Dinosaur egg

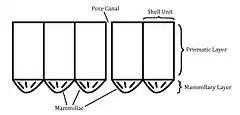
Diagram of a two-layered eggshell.

Calculus: Calculi are egg-like objects formed in the stomachs of ruminants such as cattle, deer, elk, and goats. Calculus formation is a defense mechanism protecting the ruminant's stomach from damage if it swallows a foreign object while grazing. After ingestion, the object is covered by the same material composing bone, calcium phosphate, and eventually vomited out of the animal's system. These "stomach stones" tend to range in size from 1 to 6 centimeters. Larger sizes are known but very rare. Sometimes tiny dimples cover the surface of a stomach stone, which can fool observers into thinking they are the pores of an egg. Fossil egg expert Ken Carpenter has described stomach stones as the most egg-like natural objects, noting that they are "the trickiest [egg-like] objects to correctly identify". Calculi are so egg-like that on one occasion a detailed description of a stomach stone misidentified as a fossil egg was published in the scientific literature. Calculi can be distinguished from real egg fossils because when they are broken open, they show the layers of calcium phosphate and the foreign object at the core. Multiple layers of eggshell are known in pathological eggs, but these layers don't go all the way down to its core the way a stomach stone's do. Calculi are often suspiciously intact, unlike fossil eggs, which are usually damaged. Stomach stones also lack distinct shells with their attending structural components like continuous or prismatic layers, mammillae, and pores.